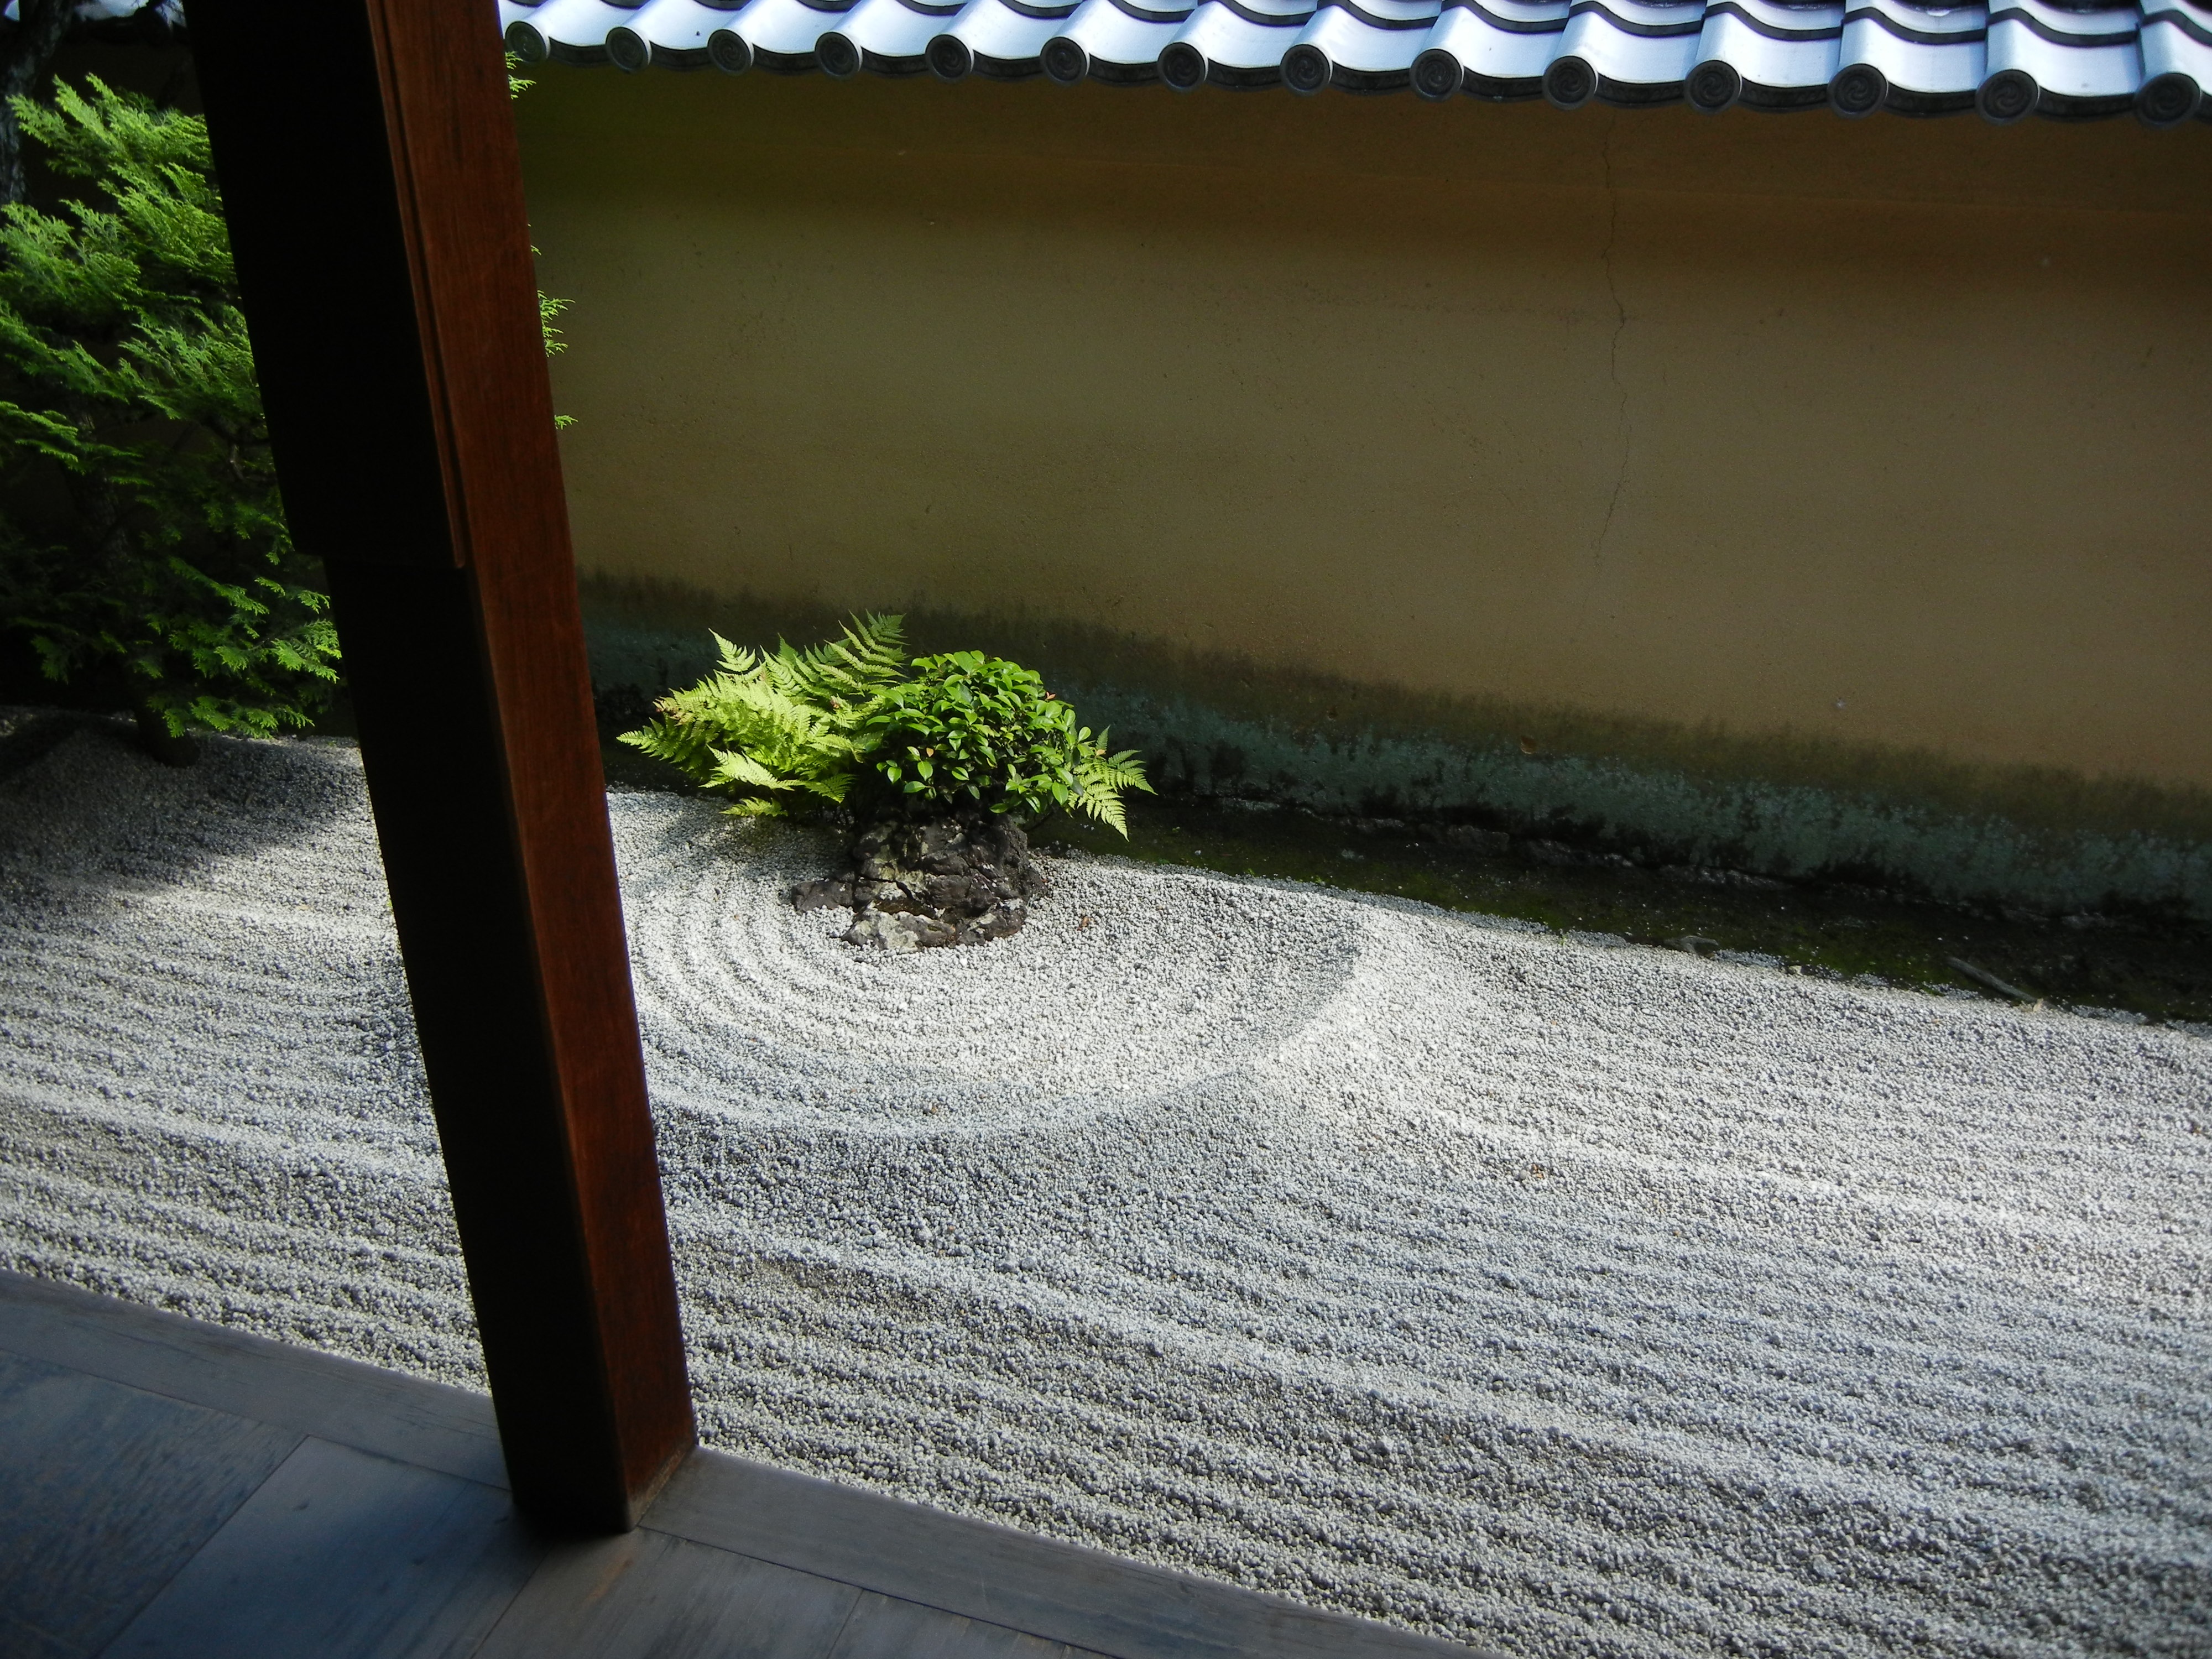
wood, floor, wall, green, furniture, interior design, design, flooring, window covering, outdoor structure